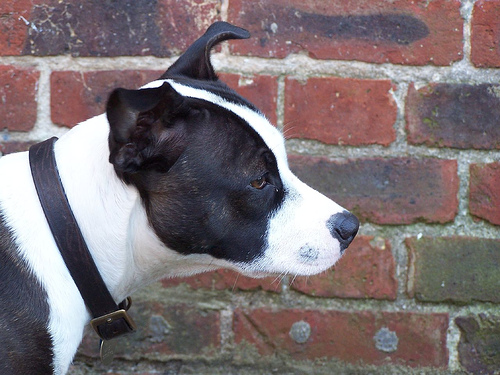
Animal: dog
Breed: staffordshire_bull_terrier